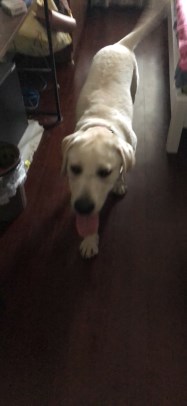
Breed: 3580-n000122-Labrador_retriever